Kumaoni people

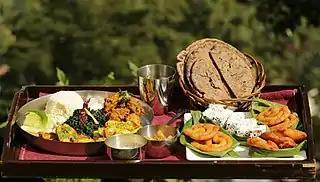
"Traditional" "kumaoni" "meal with various food items"

Kumaoni food is simple and comprises largely of vegetables and pulses. Vegetables like potato ("aaloo"), radish ("mooli"), colocacia leaves ("arbi ke patte", "papad"), pumpkin ("kaddoo"), spinach ("palak") and many others are grown locally by the largely agrarian populace and consumed in various forms.